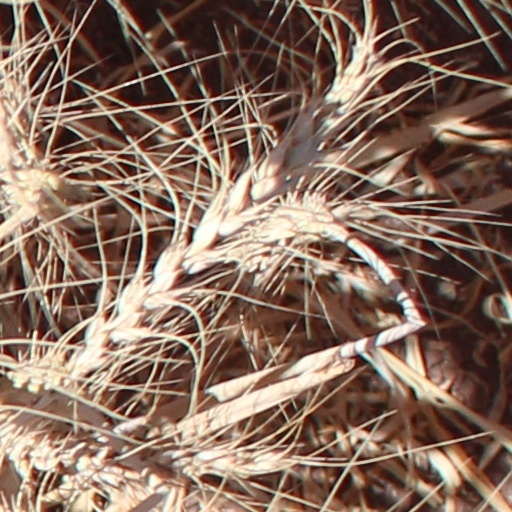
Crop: wheat